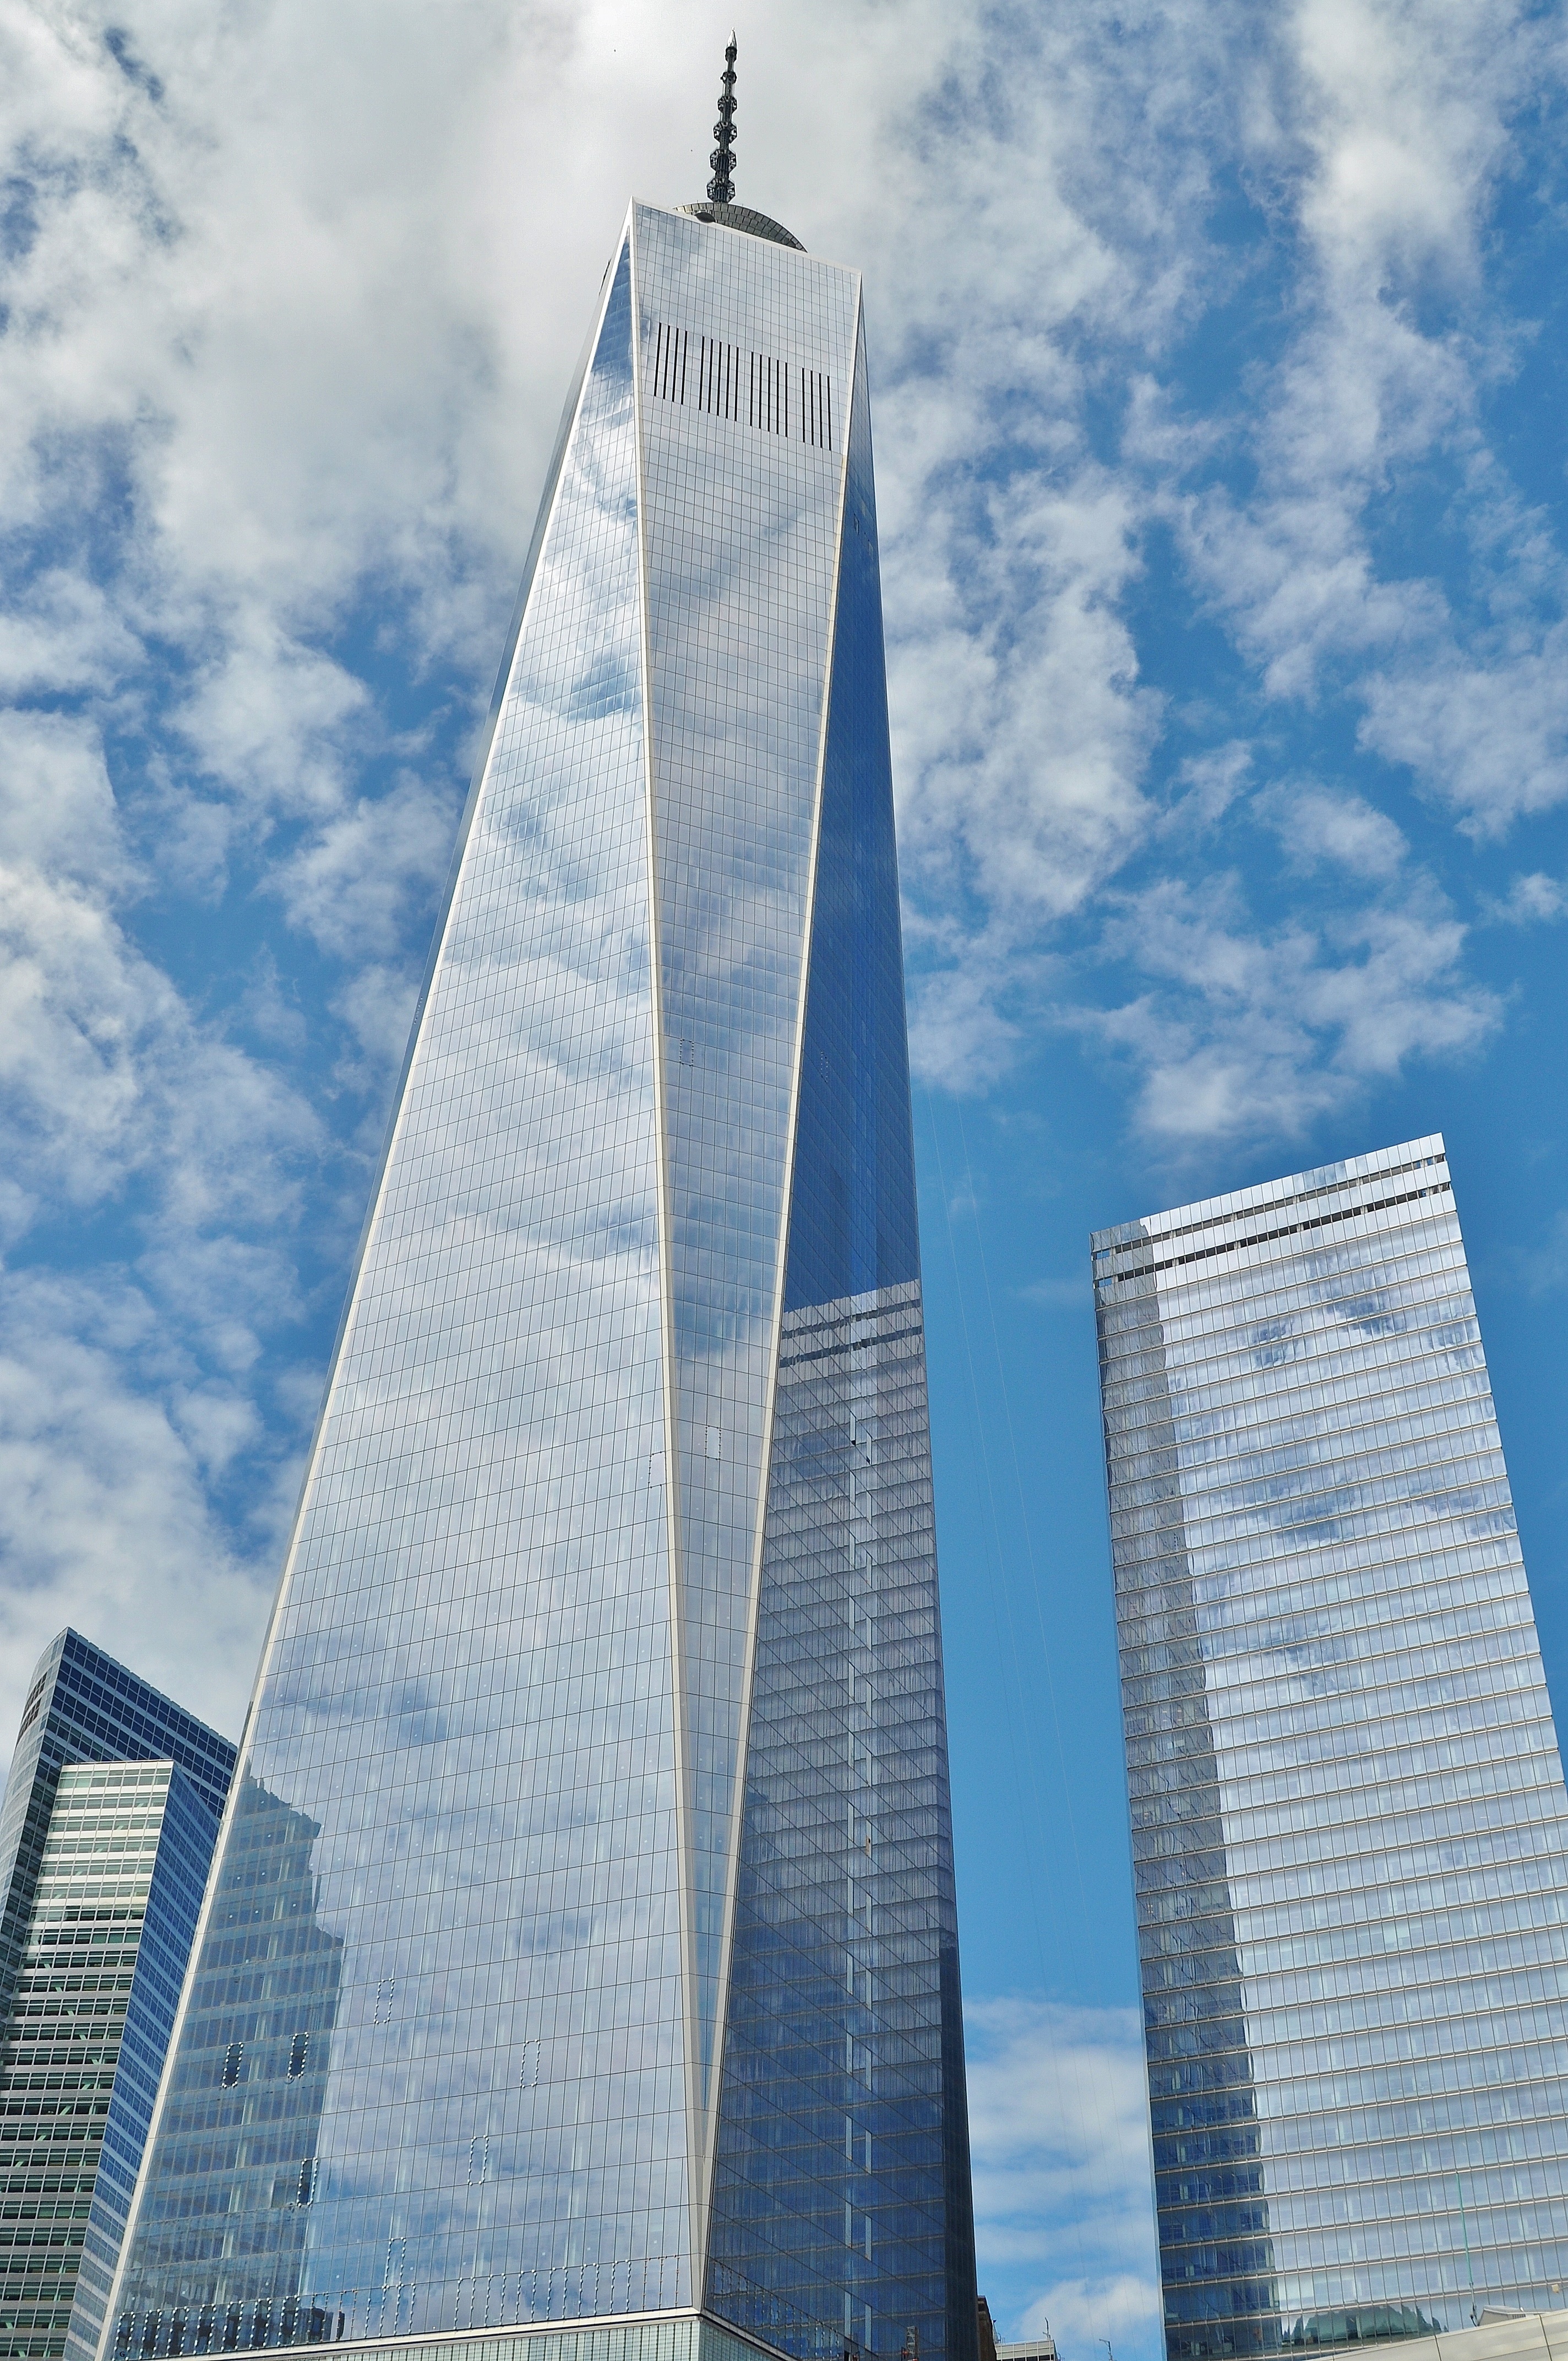
architecture, skyline, town, building, city, skyscraper, new york, manhattan, monument, cityscape, downtown, high, tower, usa, america, landmark, blue, modern, tower block, spire, steeple, tall, metropole, one world trade center, metropolitan area, owtc